Real Canoe NC

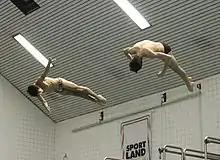
Real Canoe NC synchronous divers

The diving department was established roughly at the same time with the club's foundation.